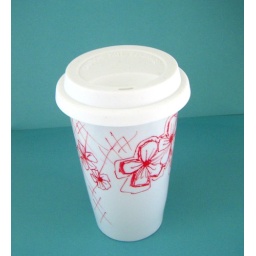
Hand drawn stylized red flowers are sketched upon this white ceramic travel mug, then thermo set for durability.